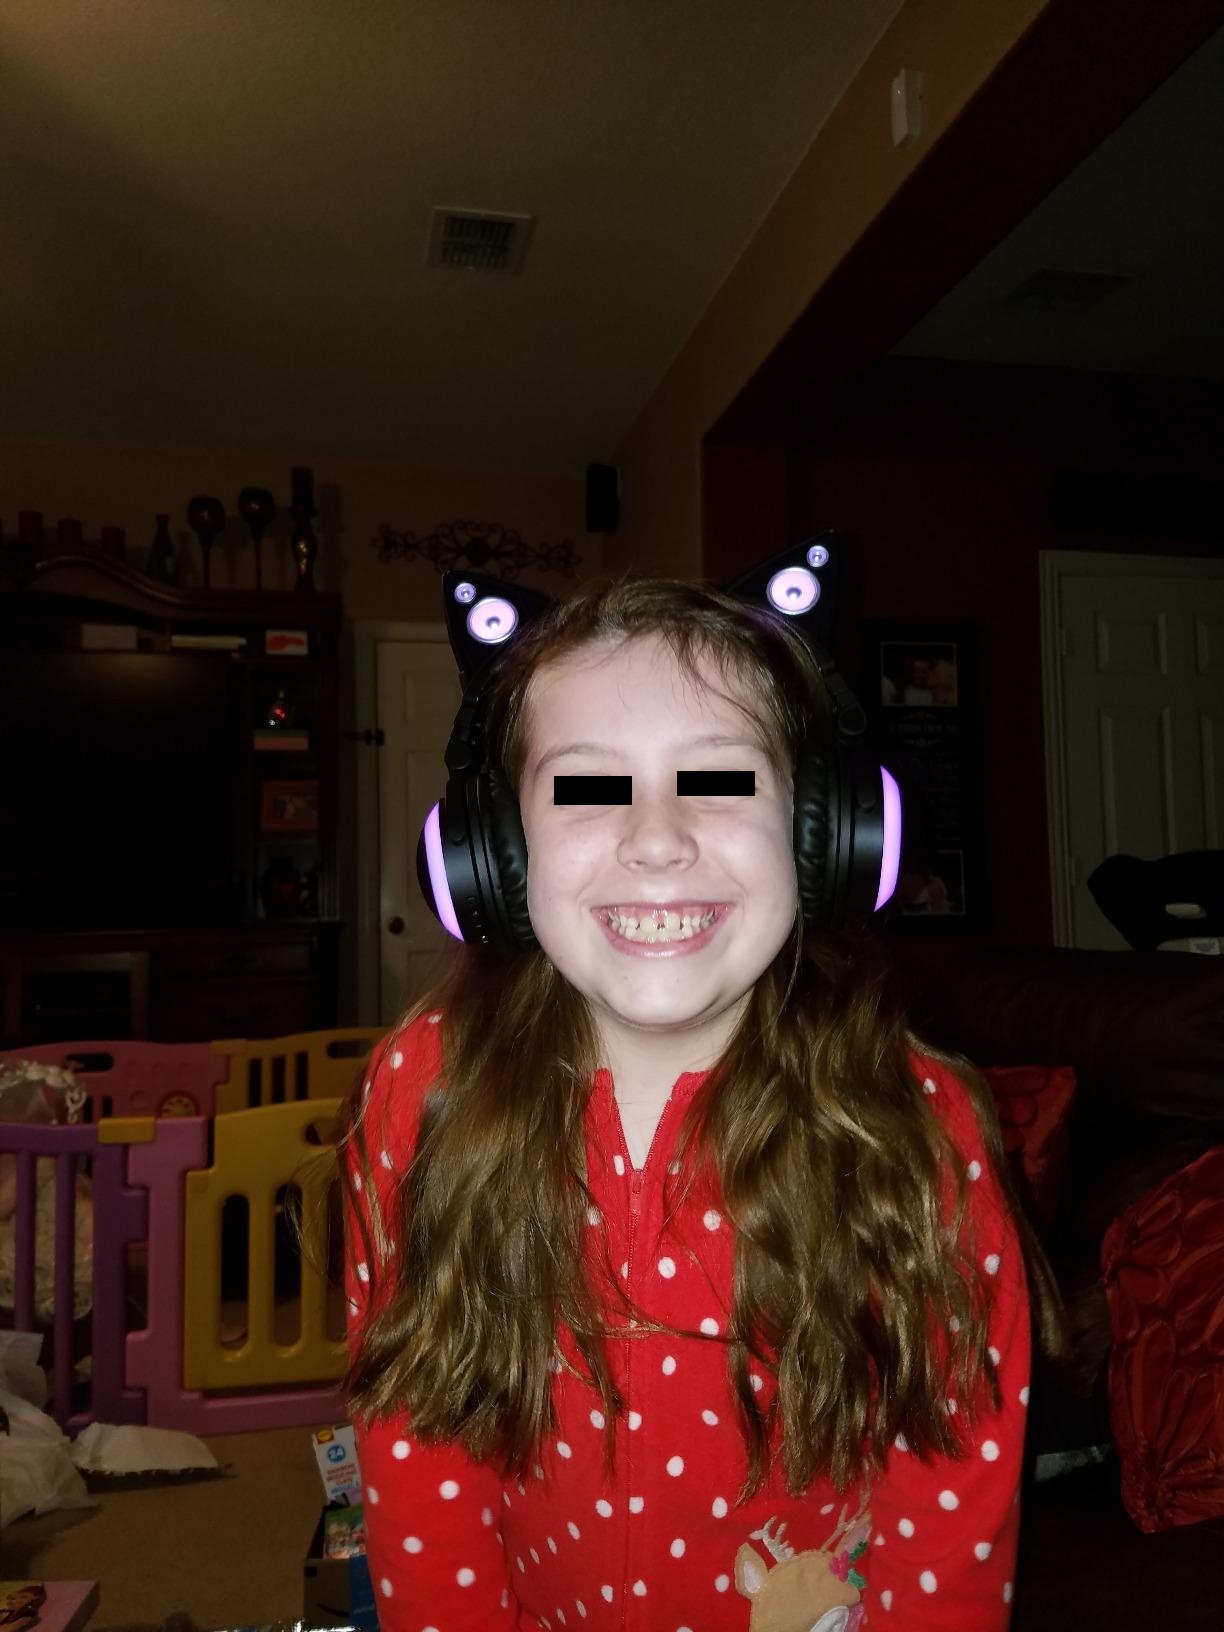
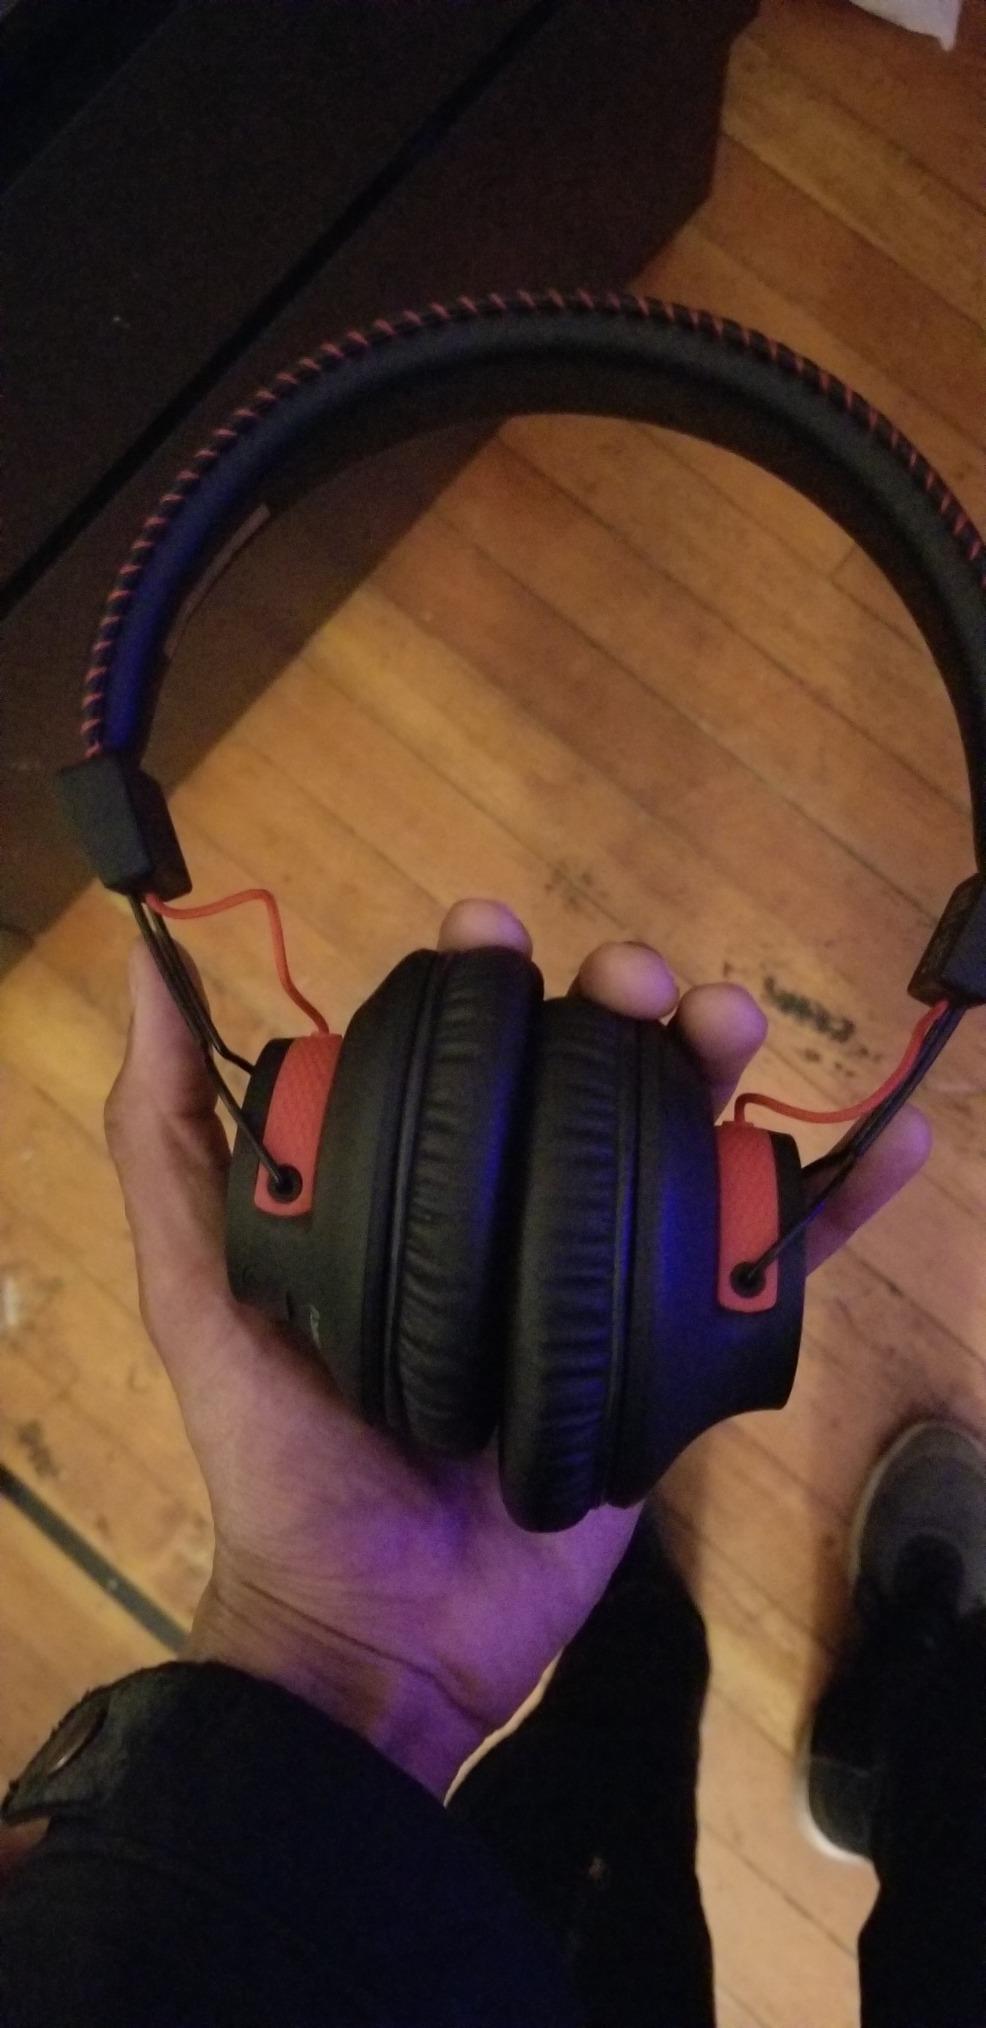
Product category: headphones
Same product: no